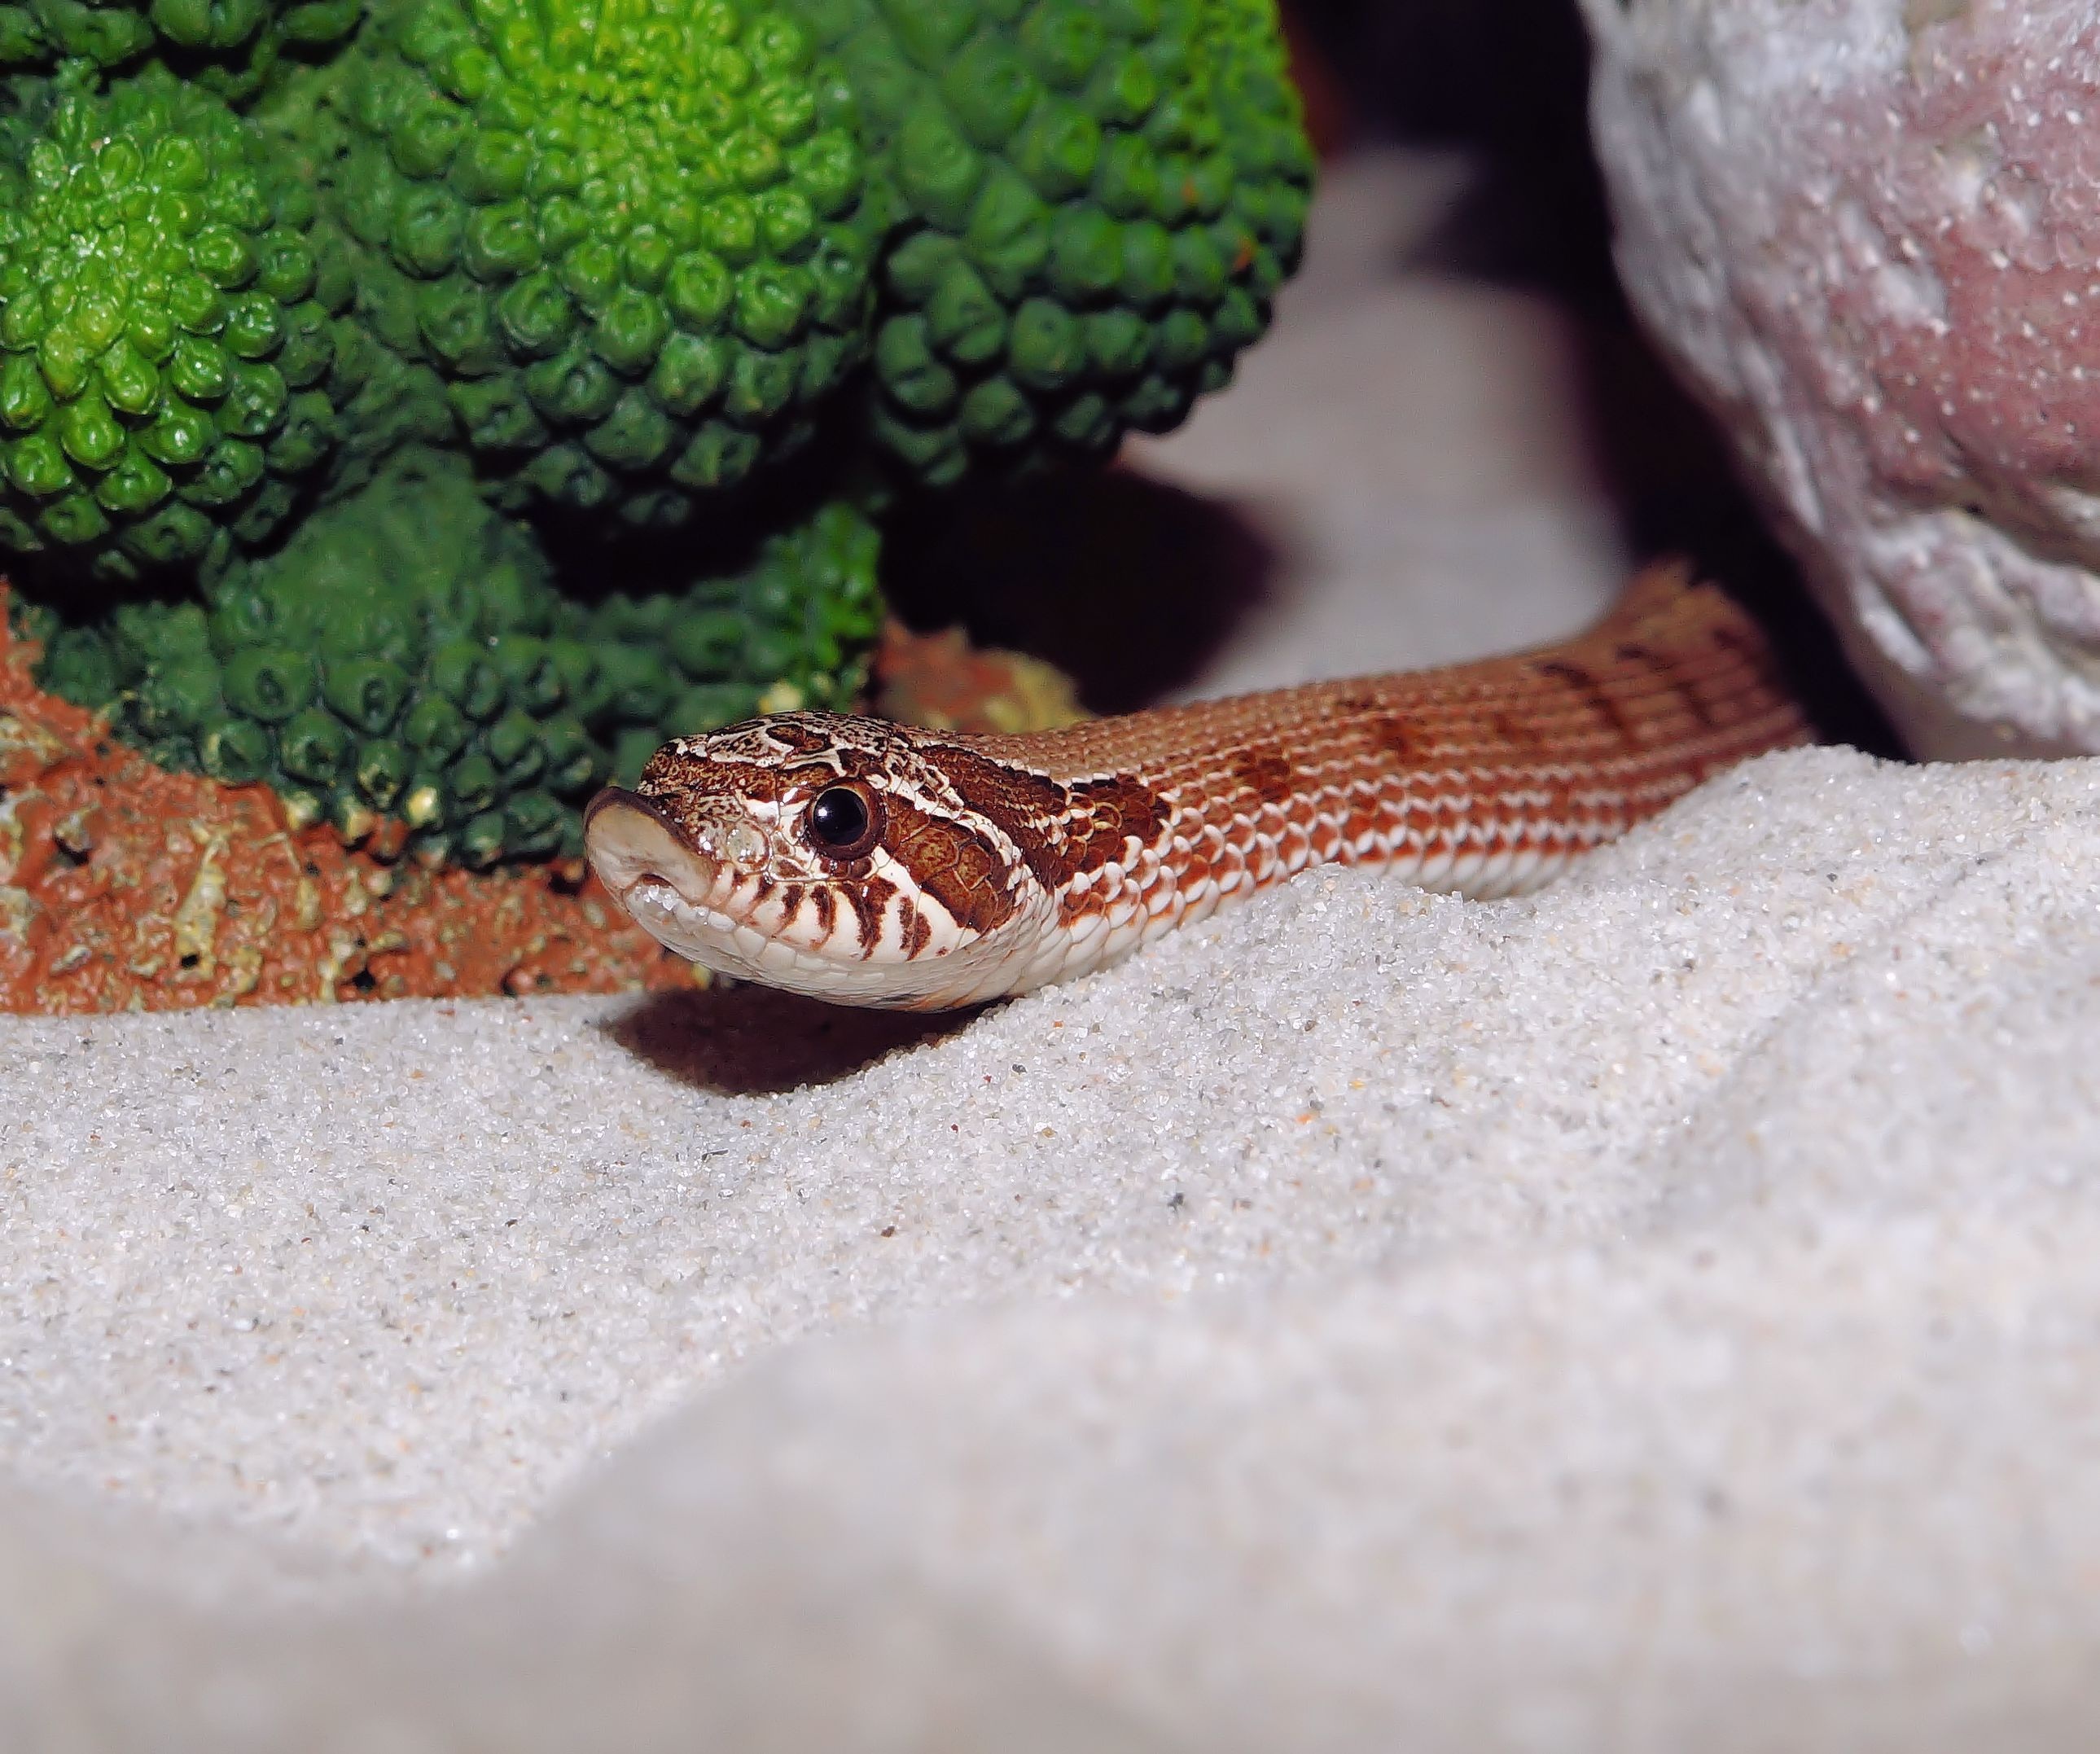
animal, wildlife, pattern, reptile, scale, close, fauna, close up, snake, vertebrate, exotic, terrarium, macro photography, slightly toxic, graceful, snakehead, mouse hunter, hooknose natter, scaled reptile